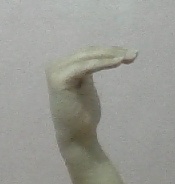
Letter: haa